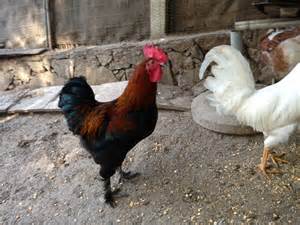
Label: gallina